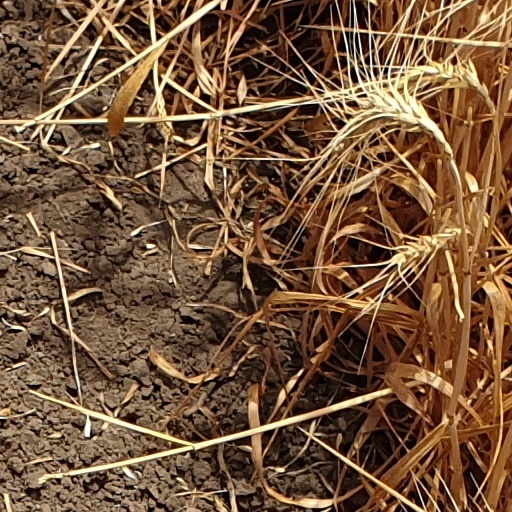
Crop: wheat